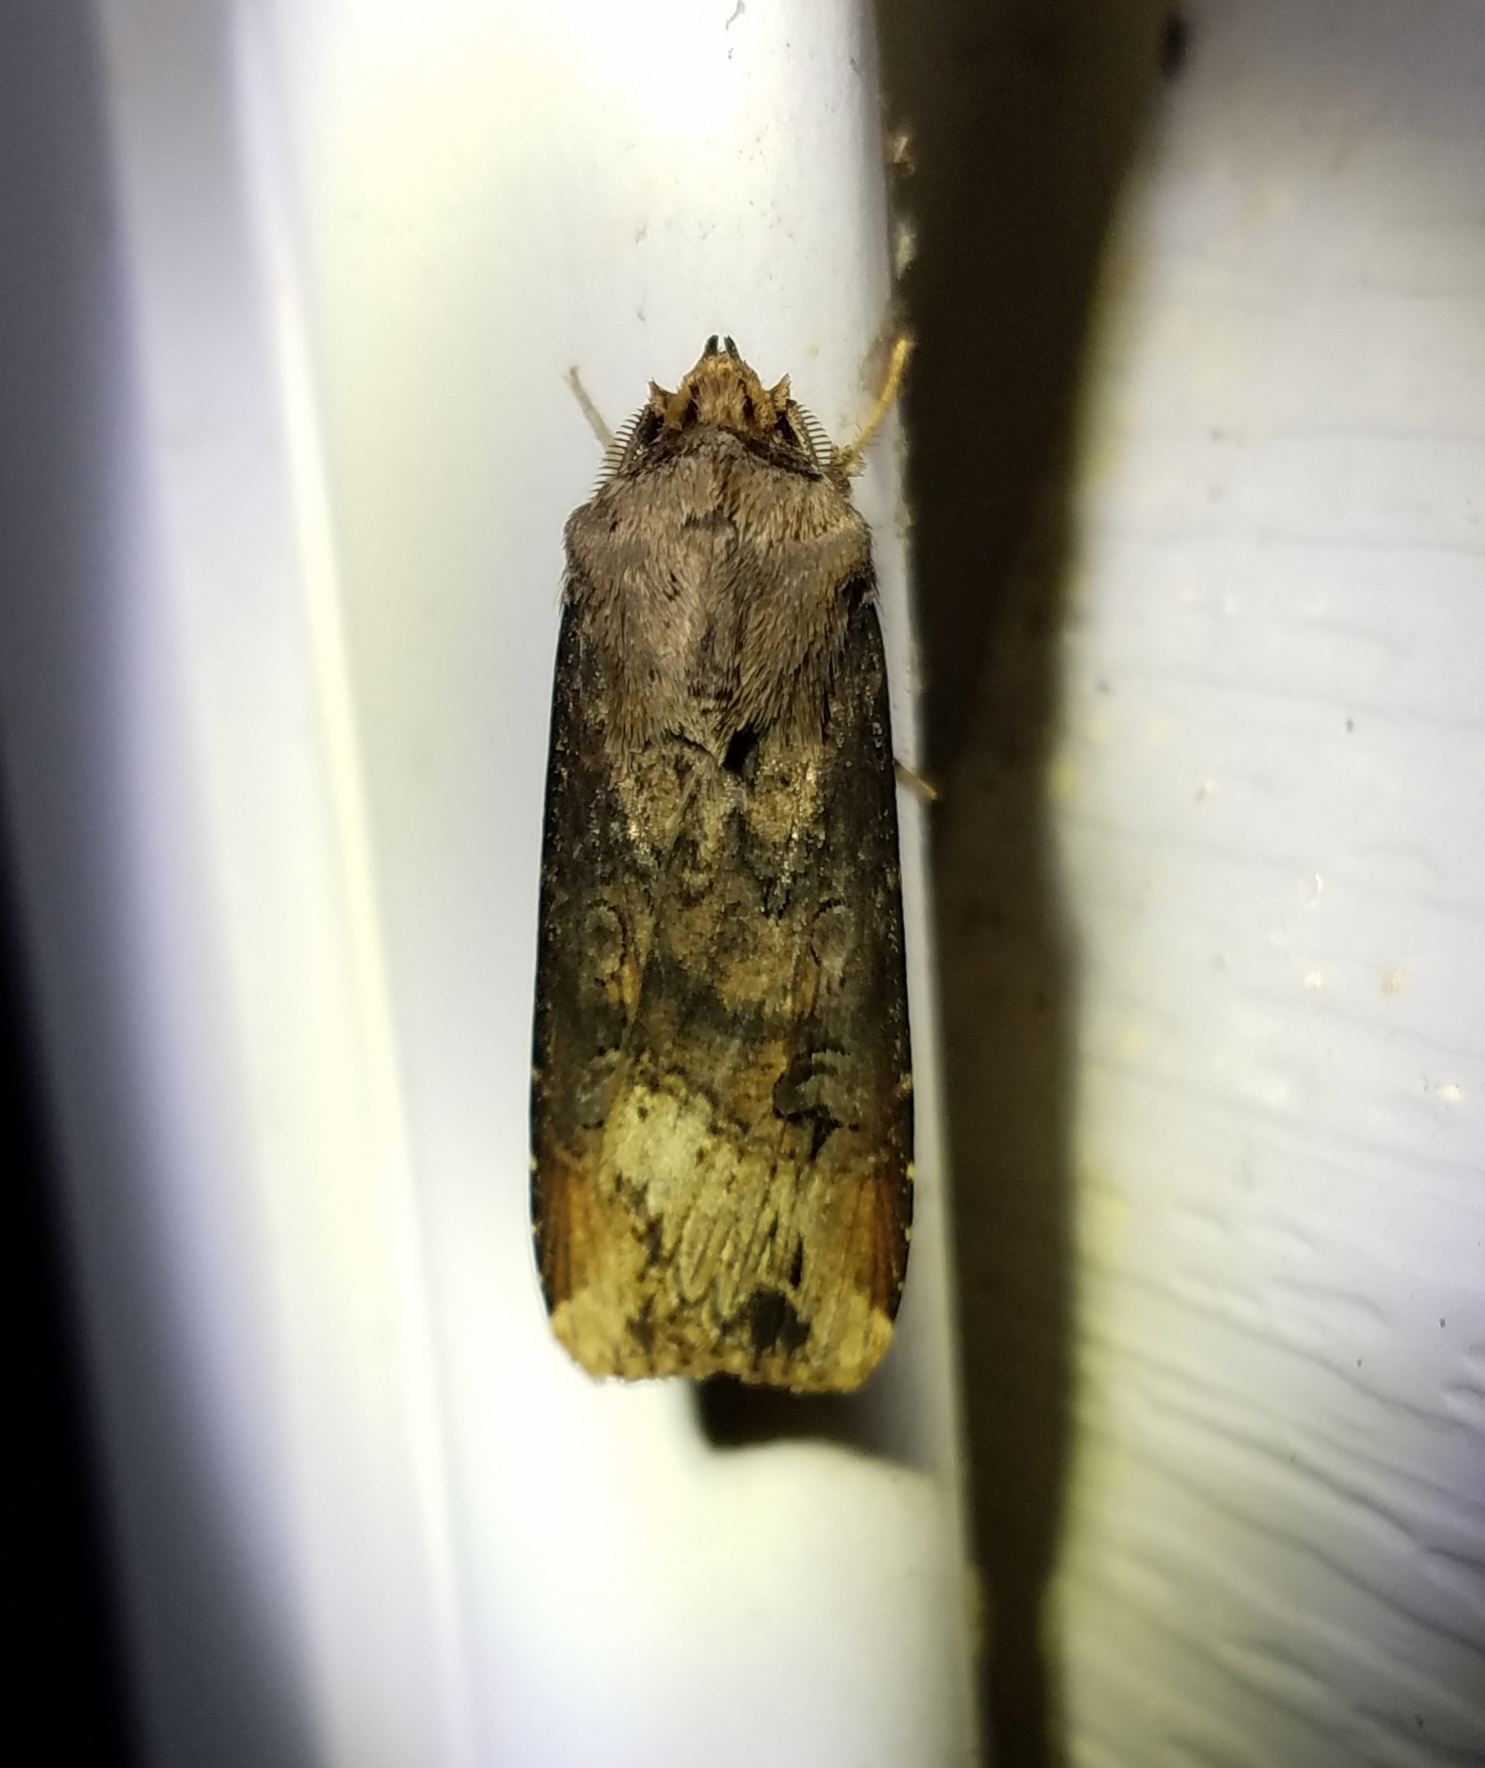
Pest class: cutworms